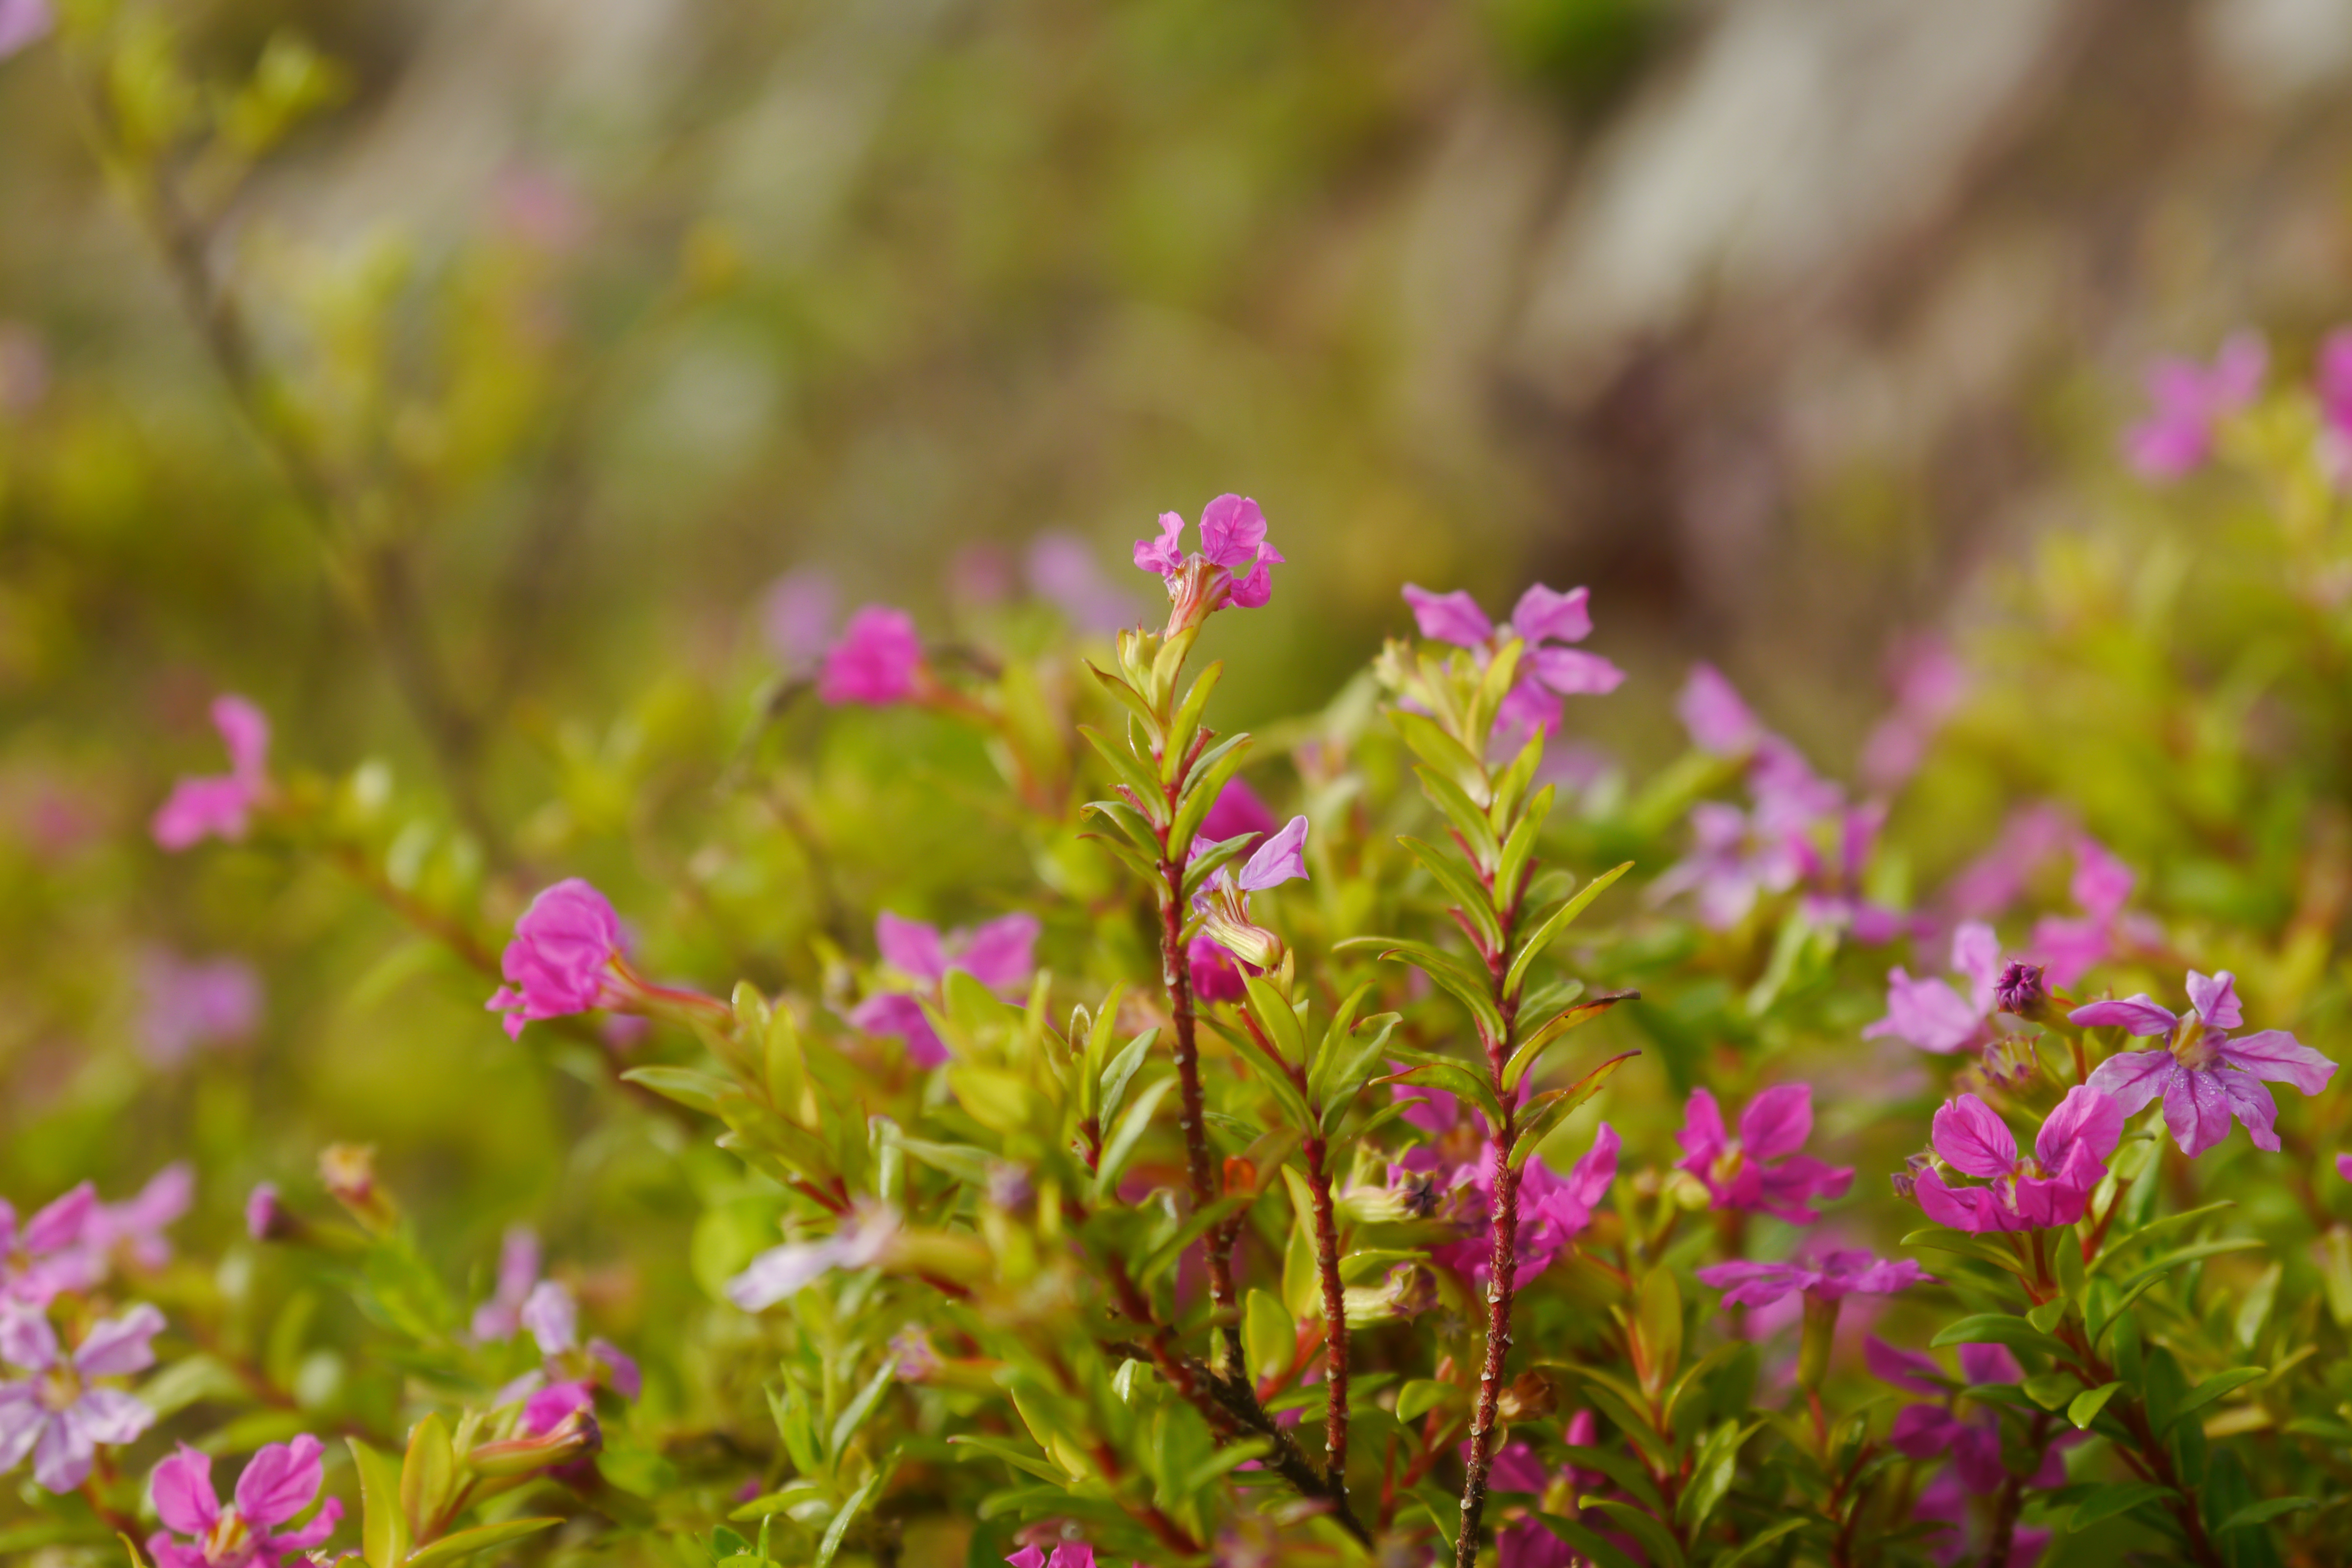
flower, background, beautiful, beauty, bloom, blooming, bright, color, colorful, cosmos, countryside, environment, field, fireweed, flora, flowers, fresh, garden, grass, green, herb, landscape, meadow, mountain, mountains, natural, nature, pink, plant, purple, rural, season, spring, summer, sunset, white, wild, willow, yellow, flowering plant, petal, wildflower, terrestrial plant, loosestrife and pomegranate family, groundcover, magenta, four o clock family, subshrub, pink family, perennial plant